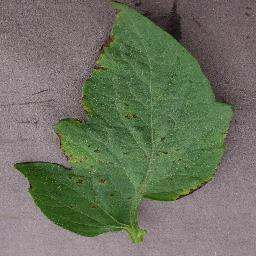
Label: Tomato___Bacterial_spot